Australia in the Vietnam War

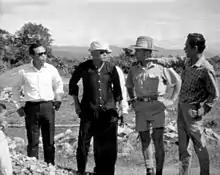
Members of an Australian civic action team confer with Vietnamese village officials on plans for local improvements

Meanwhile, although the bulk of Australian military resources in Vietnam were devoted to operations against the PAVN/VC forces, a civic action program was also undertaken to assist the local population and government authorities in Phước Tuy. This included projects aimed at winning the support of the people and was seen as an essential element of Australian counter-revolutionary doctrine. Australian forces had first undertaken some civic action projects in 1965 while 1 RAR was operating in Biên Hòa, and similar work was started in Phước Tuy following the deployment of 1 ATF in 1966. In June 1967 the 40-man 1st Australian Civil Affairs Unit (1 ACAU) was established to undertake the program. By 1970 this unit had grown to 55 men, with detachments specialising in engineering, medical, education and agriculture.